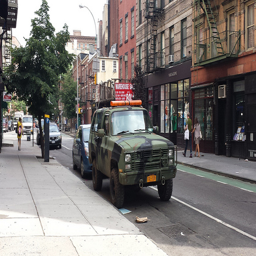
A camouflage  truck parked near the sidewalk
A SUV painted in camouflage parked on the side of a road.
A number of vehicles parked on the side of a street, one with army paint.
An SUV, and cars park on a city street while pedestrians walk.
An army vehicle is parked on a city street.